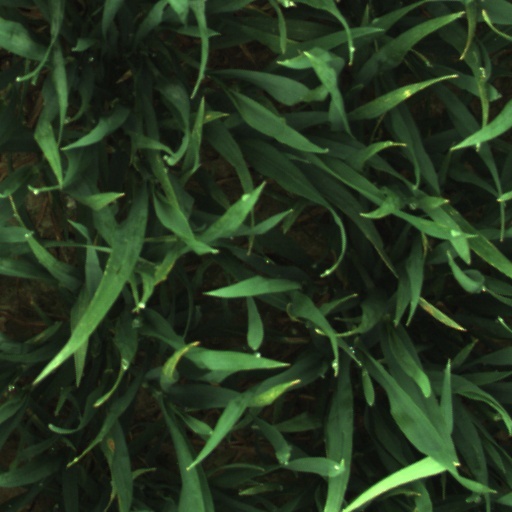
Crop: wheat